Riddhi Sen

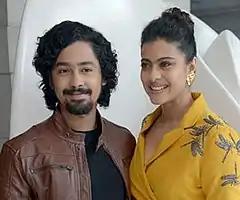
Riddhi Sen with co-star Kajol at an event for "Helicopter Eela" in 2018

Sen's first directorial debut is a short film based on the author Nabarun Bhattacharya's short story, "Coldfire", a dystopian dark comedy, which released in 2021.